West Coast Eagles

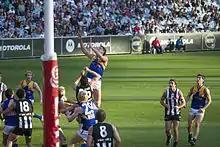
Michael Gardiner contests a boundary throw-in against during the 2005 season.

John Worsfold replaced Steve Malaxos as captain for the 1991 season, and the club finished the season as minor premiers for the first time, losing only three games. In the finals series, West Coast progressed to the grand final, but were defeated by by 53 points. Peter Sumich kicked 111 goals during the season, becoming the first West Coast player to reach a century of goals, as well as the first-ever left-footer. In 1992, West Coast finished fourth on the ladder, but again progressed to the grand final, defeating by 28 points to become the first team based outside Victoria to win a premiership. Having slipped to third in 1993, the club finished as minor premiers the following season, and went on to again defeat Geelong in the grand final to win its second premiership in three years. In 1995, a second AFL team based in Western Australia, the Fremantle Football Club, with the two clubs' subsequent rivalry branded as the "Western Derby". West Coast made the finals in every year that remained in the 1990s, but failed to reach another grand final, with a fourth-place finish in 1996 their best result. Worsfold retired at the end of the 1998 season, and was replaced by his vice-captain, Guy McKenna, who served as captain until his retirement two seasons later.